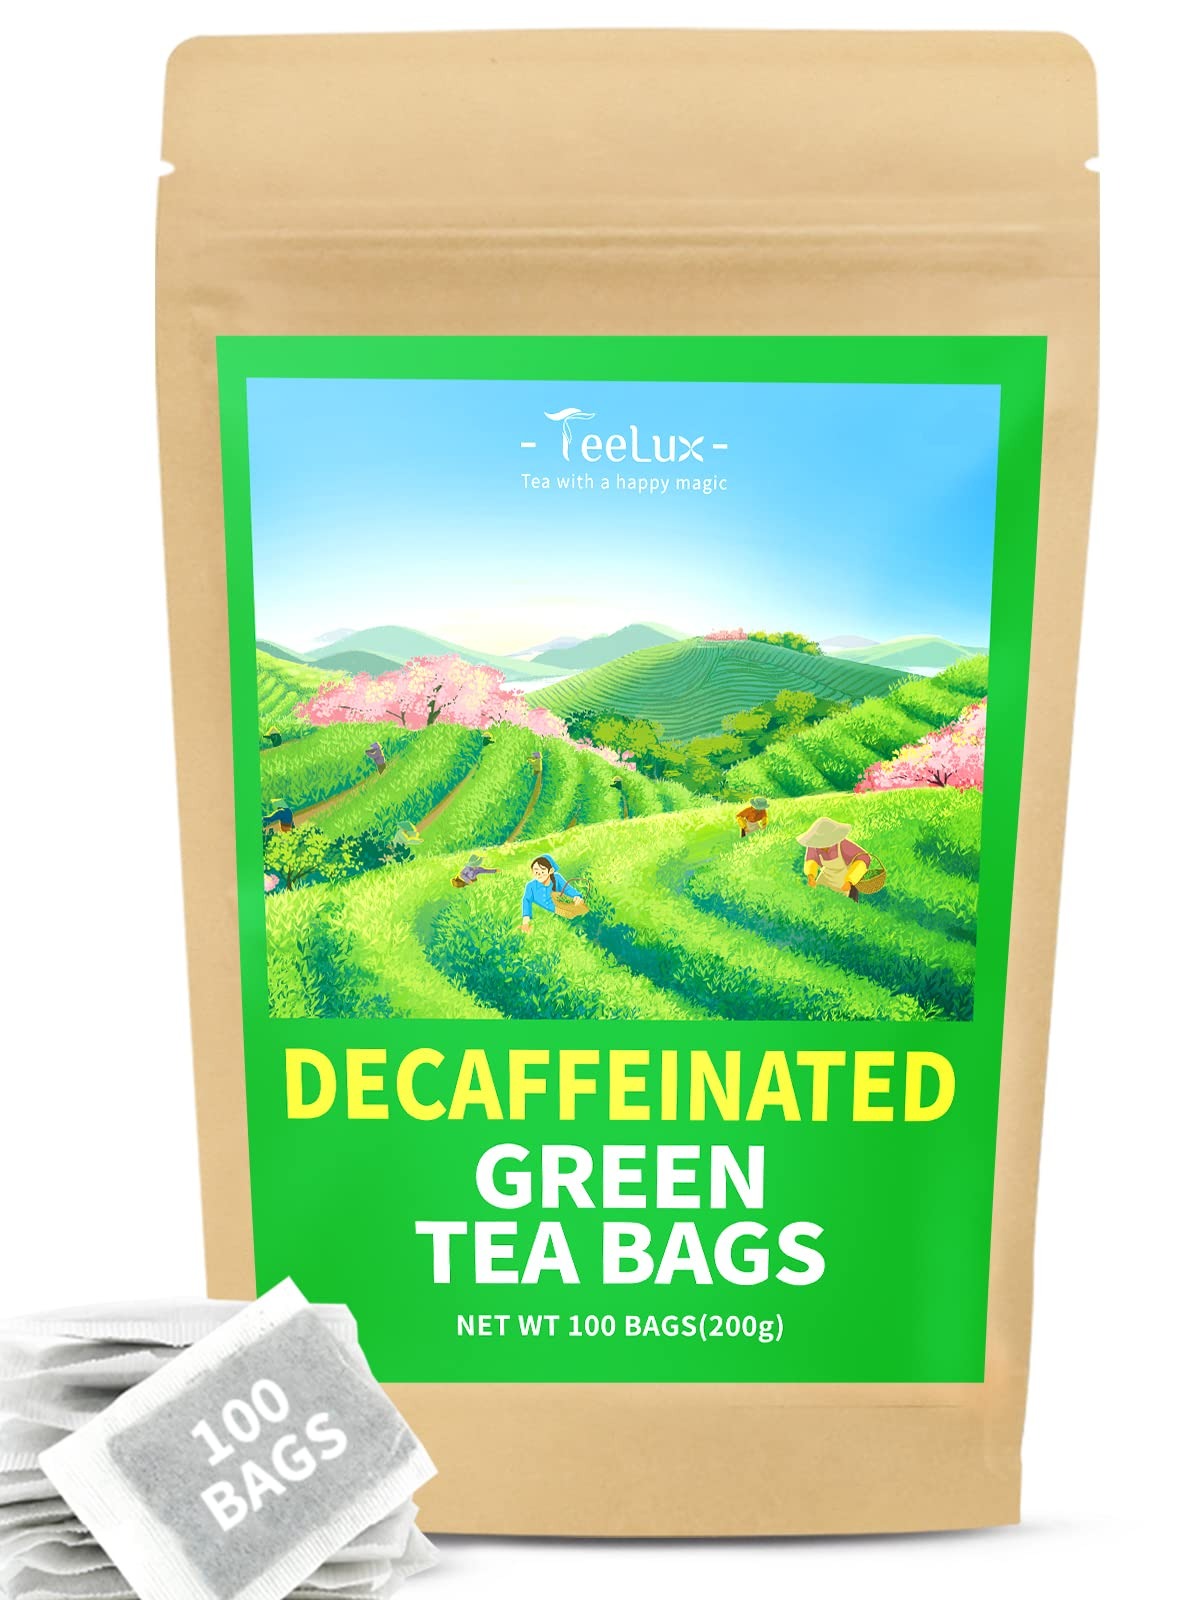
Item Name: TeeLux Decaf Green Tea Bags, Pure Decaffeinated Green Tea, Super Antioxidant, 100 Count Tea Bags for Hot & Iced Tea
Bullet Point 1: [SMOOTH & DELICATE FLAVOR] - TeeLux decaffeinated green tea is made from premium steamed green tea, which is a type of super quality green tea with a slightly vegetal taste or grassy taste, but smooth and delicate without bitterness.
Bullet Point 2: [PREMIUM DECAF GREEN TEA] - Decaf green tea is decaffeinated using the CO2 process which retains maximum flavors and antioxidants. You can enjoy it as delicious hot tea or refreshing iced tea throughout the day.
Bullet Point 3: [NATURAL GREEN TEA] - Green tea is rich in antioxidants and theanine. Treat your body to the health benefits of pure green tea bags as you treat your tongue to its fresh delicate flavor.
Bullet Point 4: [100 COUNT ECO-CONSCIOUS TEA BAGS] - Our premium tea bags are made from non-GMO plant fiber, and tea bags are unbleached and compostable. No string and no tag. No extra waste - just healthy & delicious tea!
Bullet Point 5: [BETTER SERVICE] - If our decaf green tea bags do not meet your expectations, please feel free to email us and we will be happy to help you!
Value: 100.0
Unit: Count

Price: 13.99